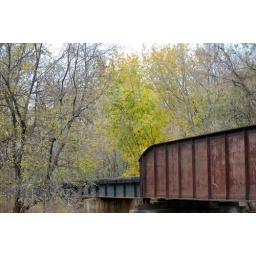
Still some green near the rail bridge